Arthur Lismer

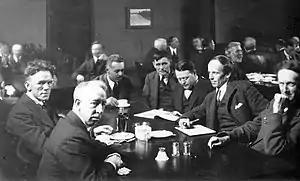
Group of seven artists: Frederick Varley, A. Y. Jackson, Lawren Harris, Fairley, Frank Johnston (artist), Arthur Lismer, and J. E. H. MacDonald

Lismer returned to Toronto in 1919 when he was appointed vice-principal of the Ontario College of Art. With the collaboration of four artists at Grip where Lismer had previously worked, he helped found the Group of Seven, whose work contributed to the process of giving Canada a distinctive national voice in painting. He also worked with the cadre at Grip Ltd..